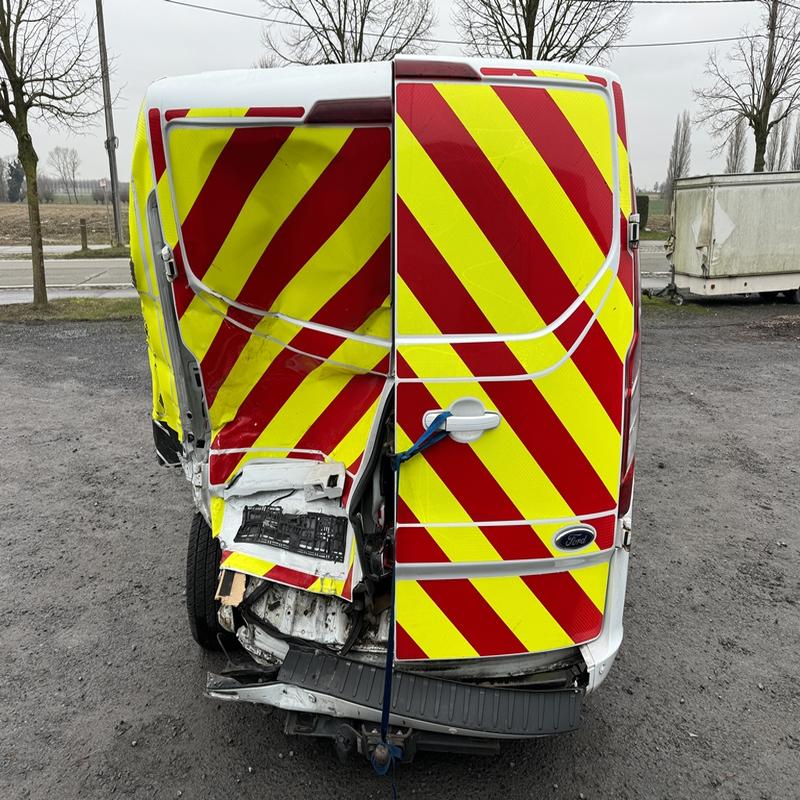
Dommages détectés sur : porte arrière droite, porte arrière gauche, aile arrière droite, aile arrière gauche, malle, feu arrière droit, feu arrière gauche, pare-choc arrière, plaque d'immatriculation arrière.
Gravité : majeur